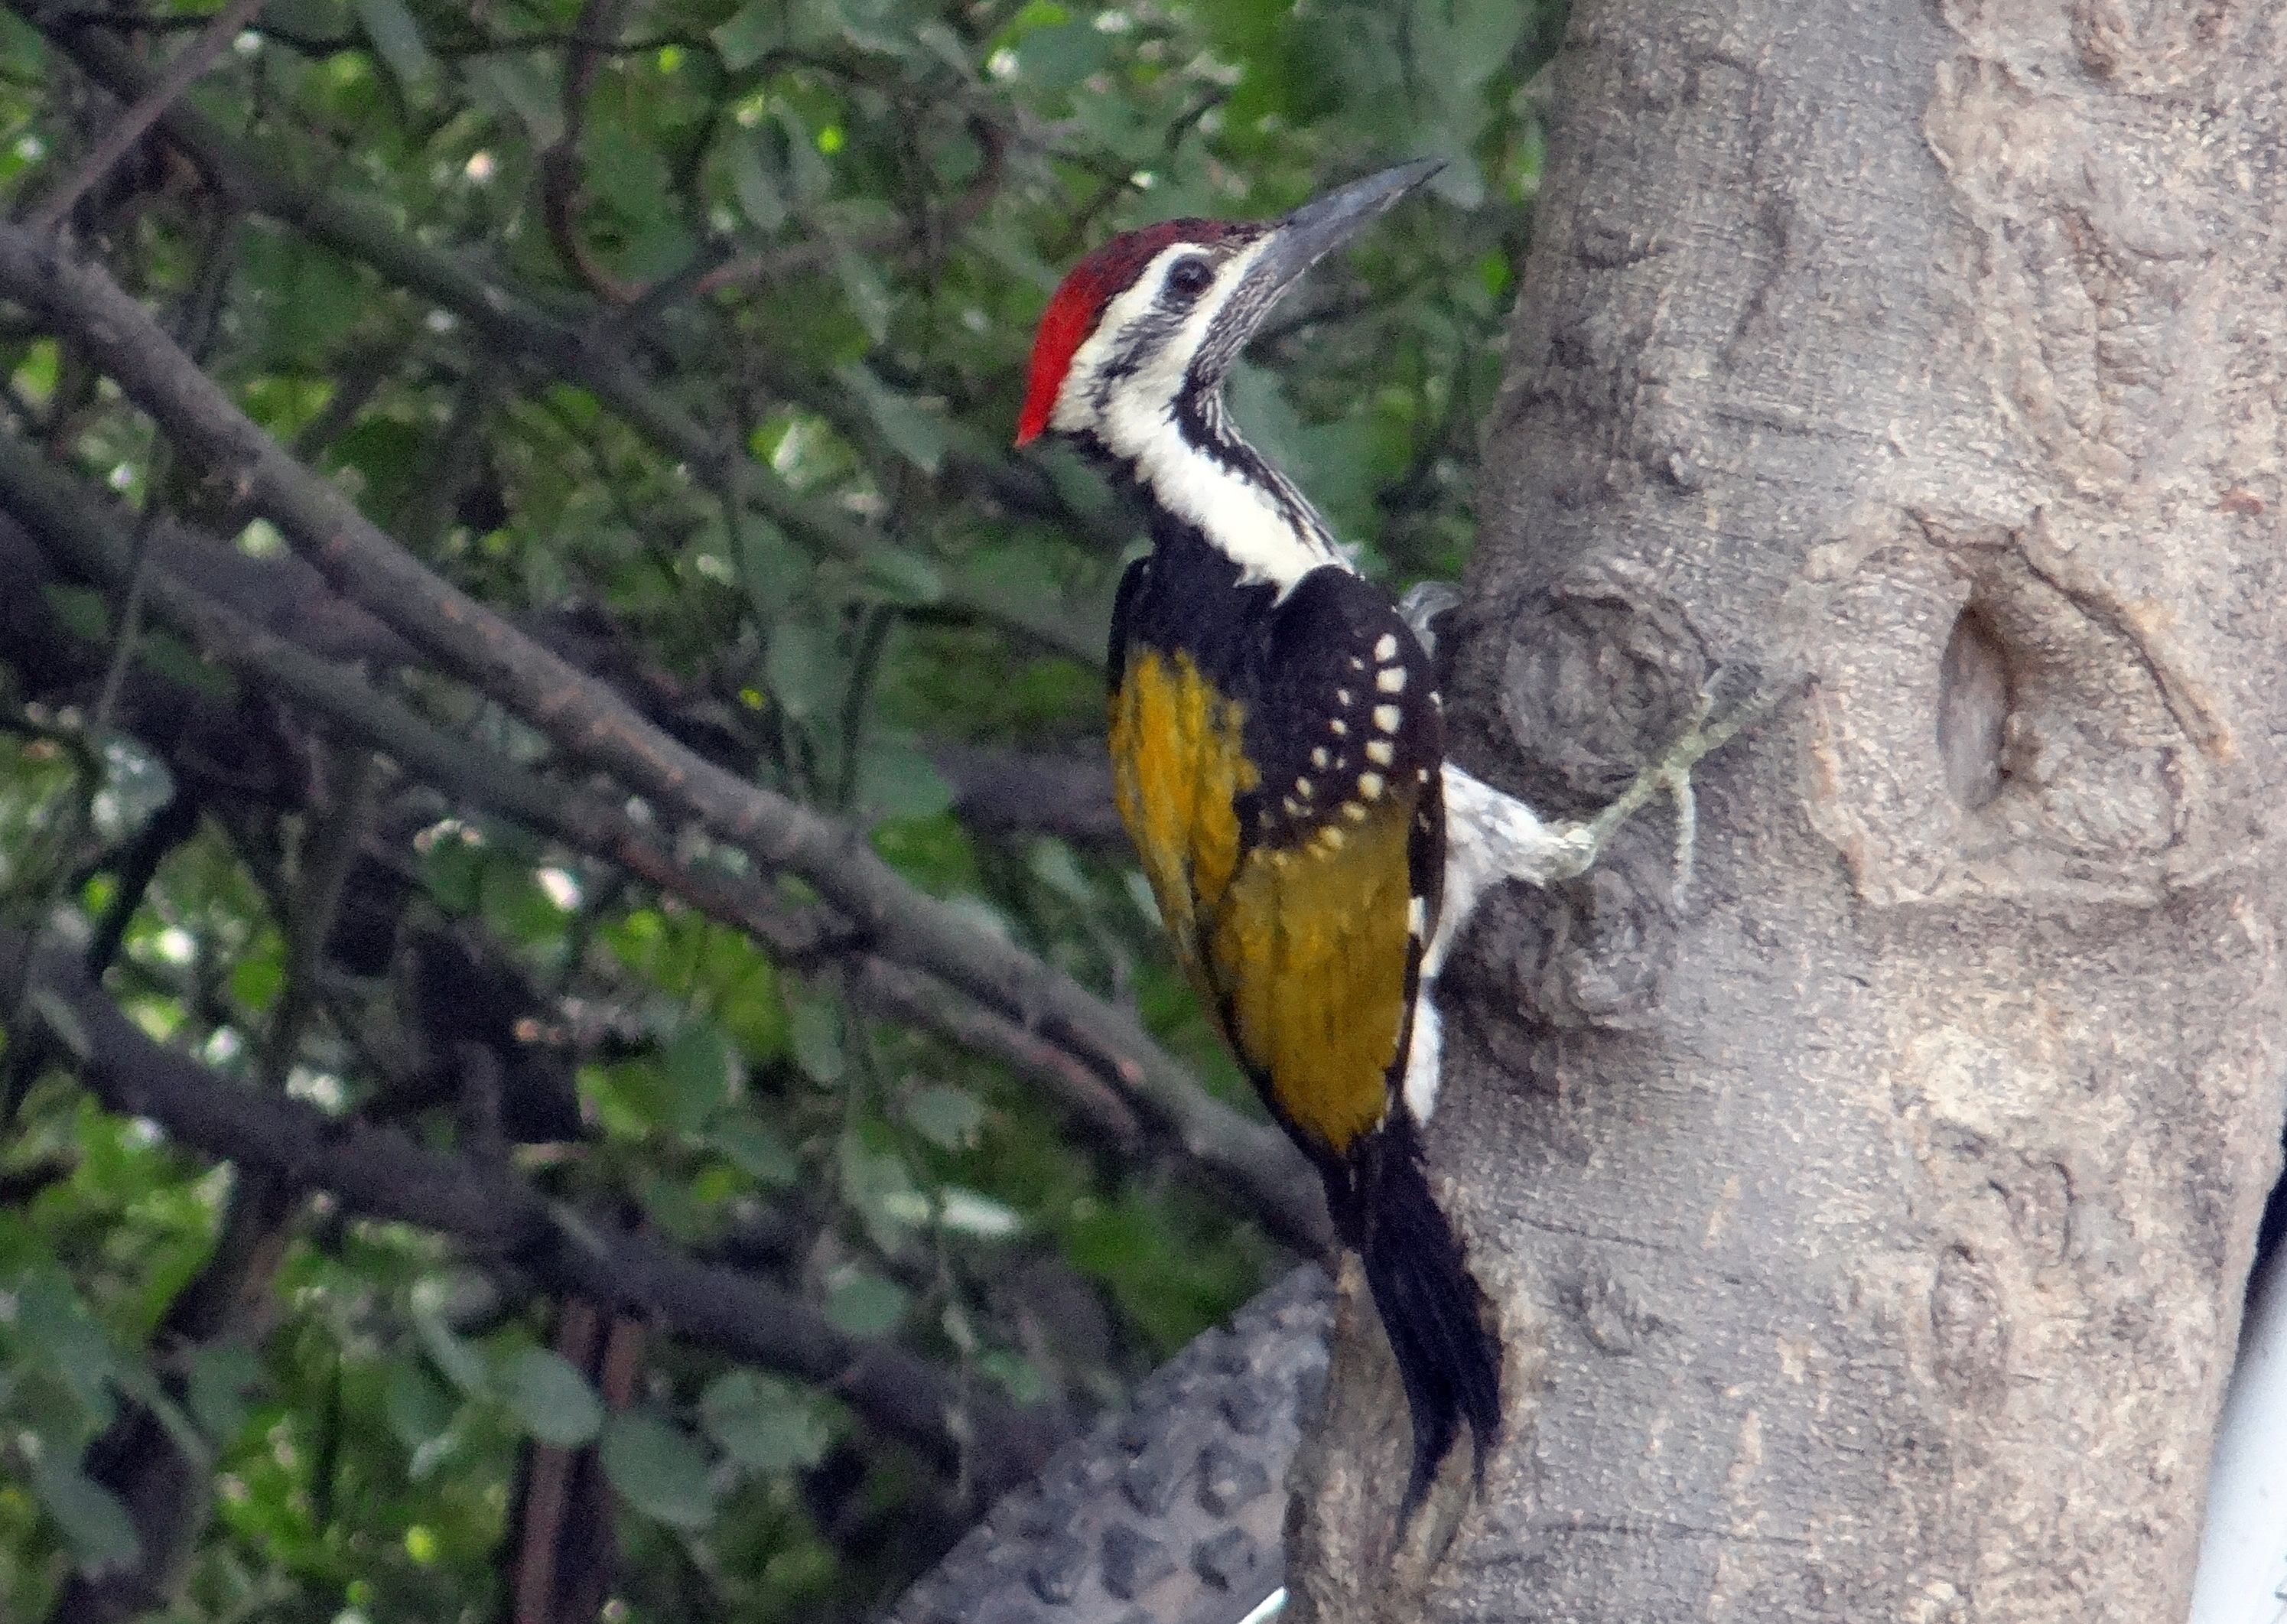
bird, wildlife, zoo, beak, fauna, vertebrate, india, hornbill, woodpecker, coraciiformes, bird sanctuary, piciformes, bharatpur, black rumped flameback, dinopium benghalense, lesser golden backed woodpecker, lesser goldenback